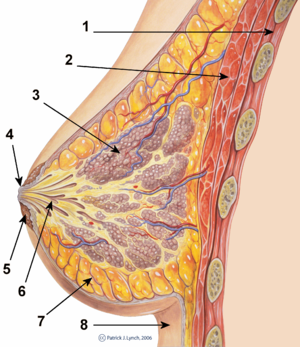
Vue en coupe anatomique et schématique d'un sein avec flèches numérotées pour une légende Polski: Schemat przekroju sutka (gruczołu mlecznego) kobiety w przekroju strzałkowym. Opis wg. legendy Italiano: Rappresentazione anatomica di sezione sagittale di mammella umana. Frecce numerate legate a legenda.
Les canaux galactophores sont les structures anatomiques tubulaires ramifiées qui conduisent le lait excrété par les glandes mammaires, des lobules mammaires au mamelon.
Une femme est un être humain de sexe ou de genre féminin et d'âge adulte. Avant l'âge adulte, on parle de fille.
La manœuvre de Tillaux est une technique d'examen médical, utilisée pour l'évaluation clinique des masses tumorales du sein, qui doit son nom à Paul Tillaux, chirurgien et anatomiste français.
Les ligaments de Cooper constituent un tissu conjonctif dans le sein qui aide à maintenir l'intégrité structurelle. Ils portent le nom d'Astley Cooper, qui les décrit pour la première fois en 1840. Leur anatomie peut être révélée par tomographie par diffraction.